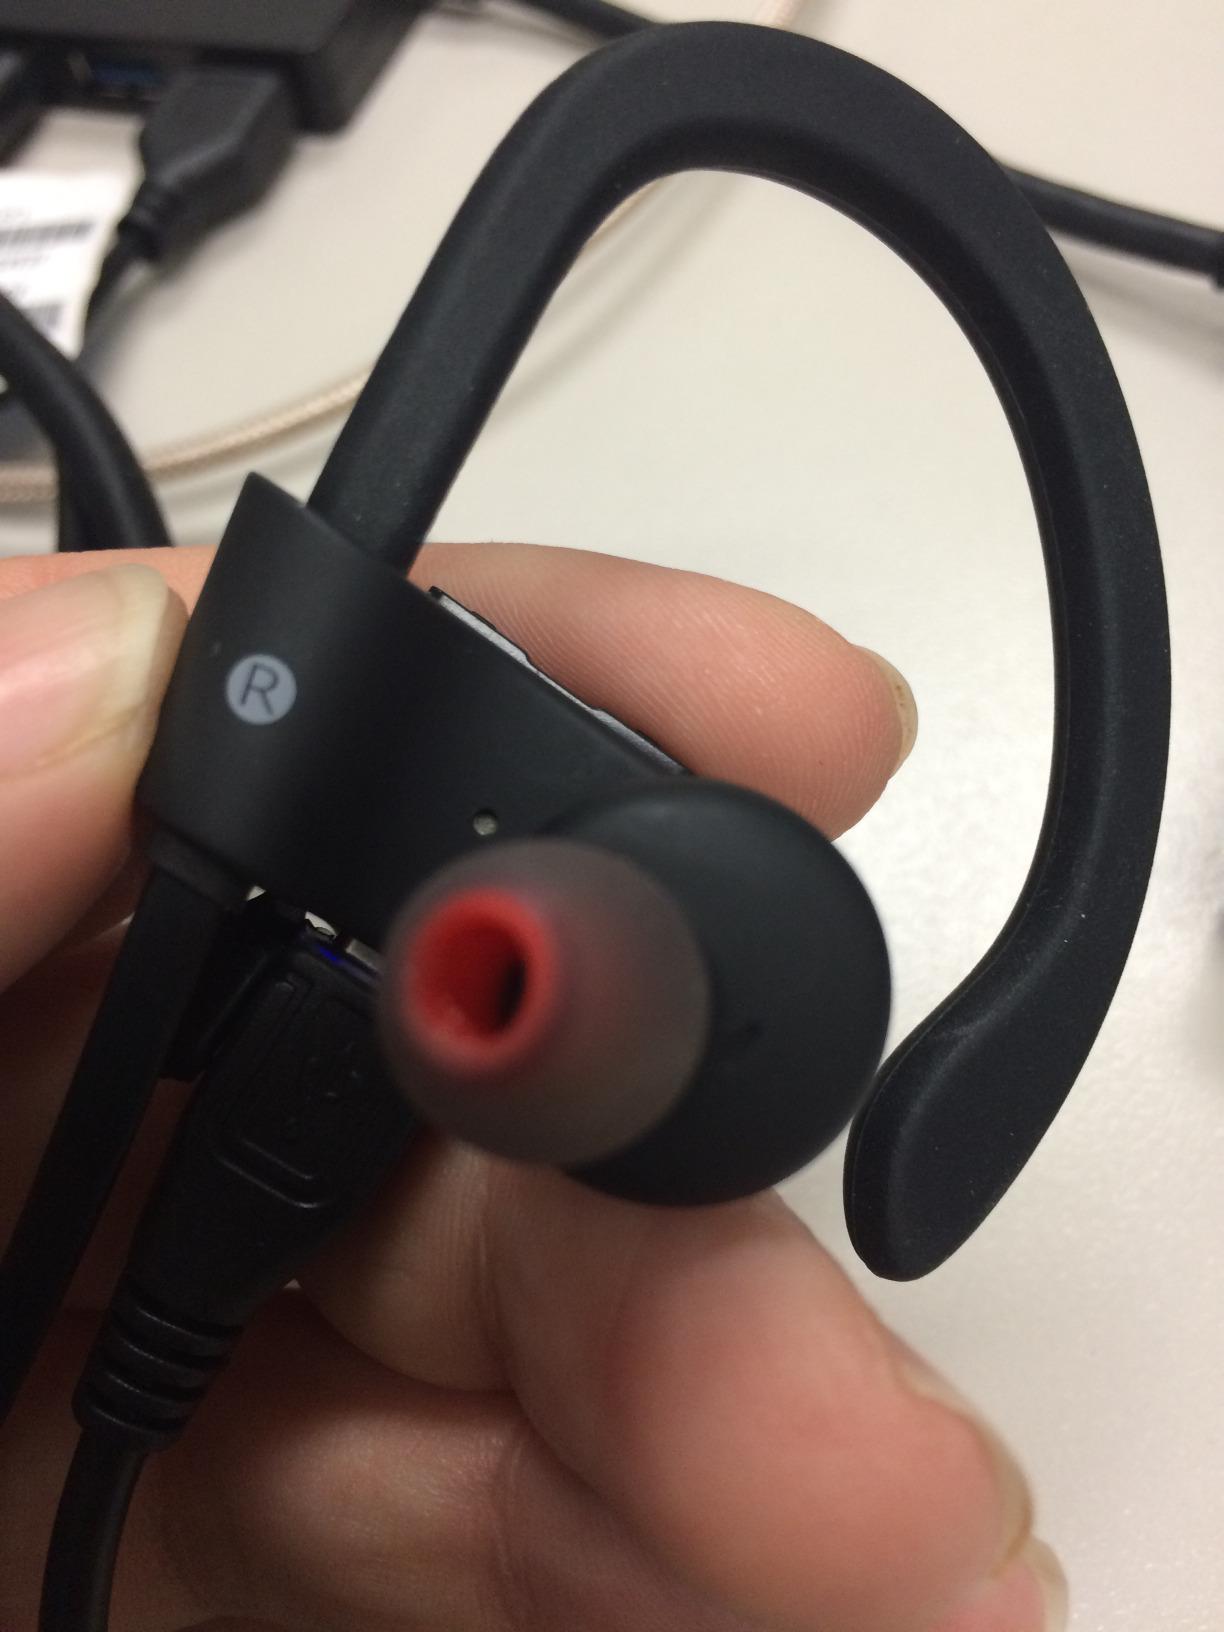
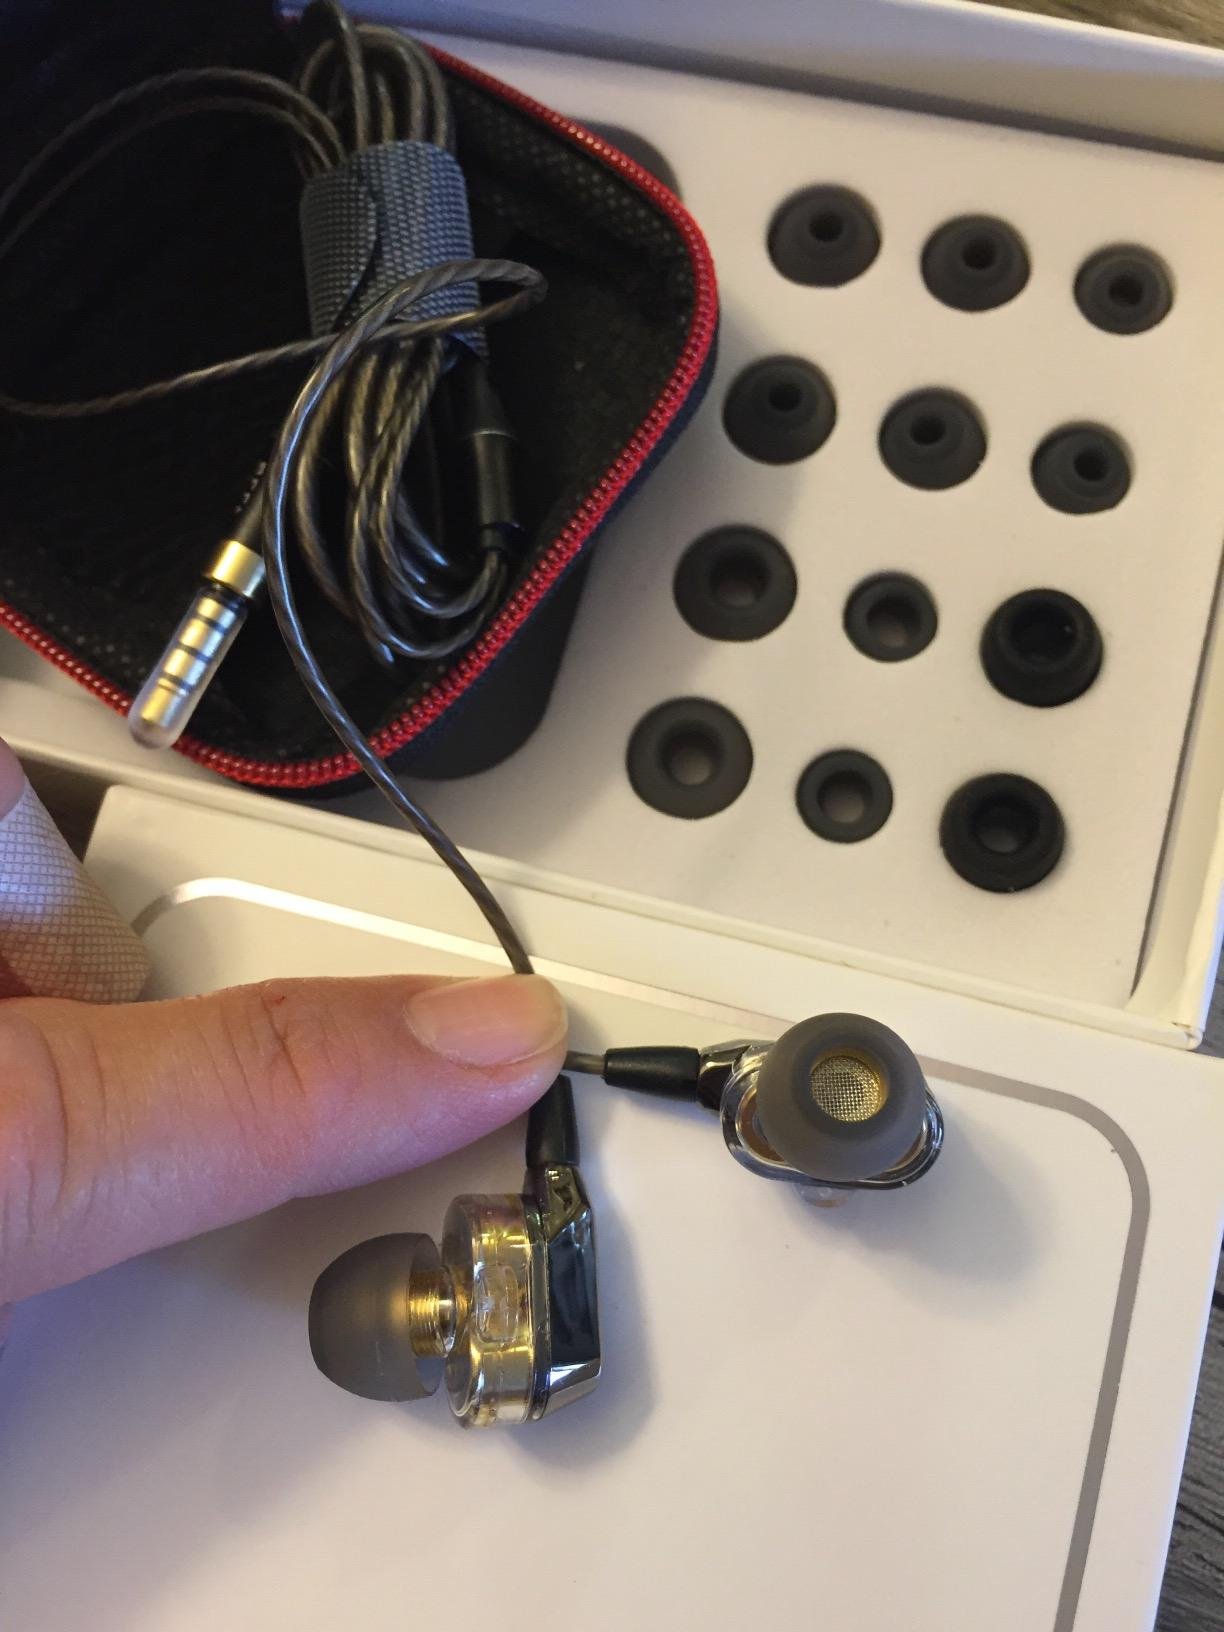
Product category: headphones
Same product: no